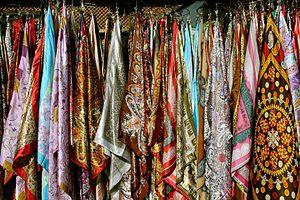
Kelaghayi, également connu sous le nom de "tchargate", est un couvre-chef traditionnel des femmes azerbaïdjanaises. Il s'agit d'un foulard en soie de forme carrée avec des imprimés spéciaux. En novembre 2014, lors de la 9e session de l'art traditionnel de l'UNESCO et du symbolisme de Kelaghayi, sa production et son port ont été inclus dans la liste du patrimoine culturel immatériel UNESCO.